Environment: real
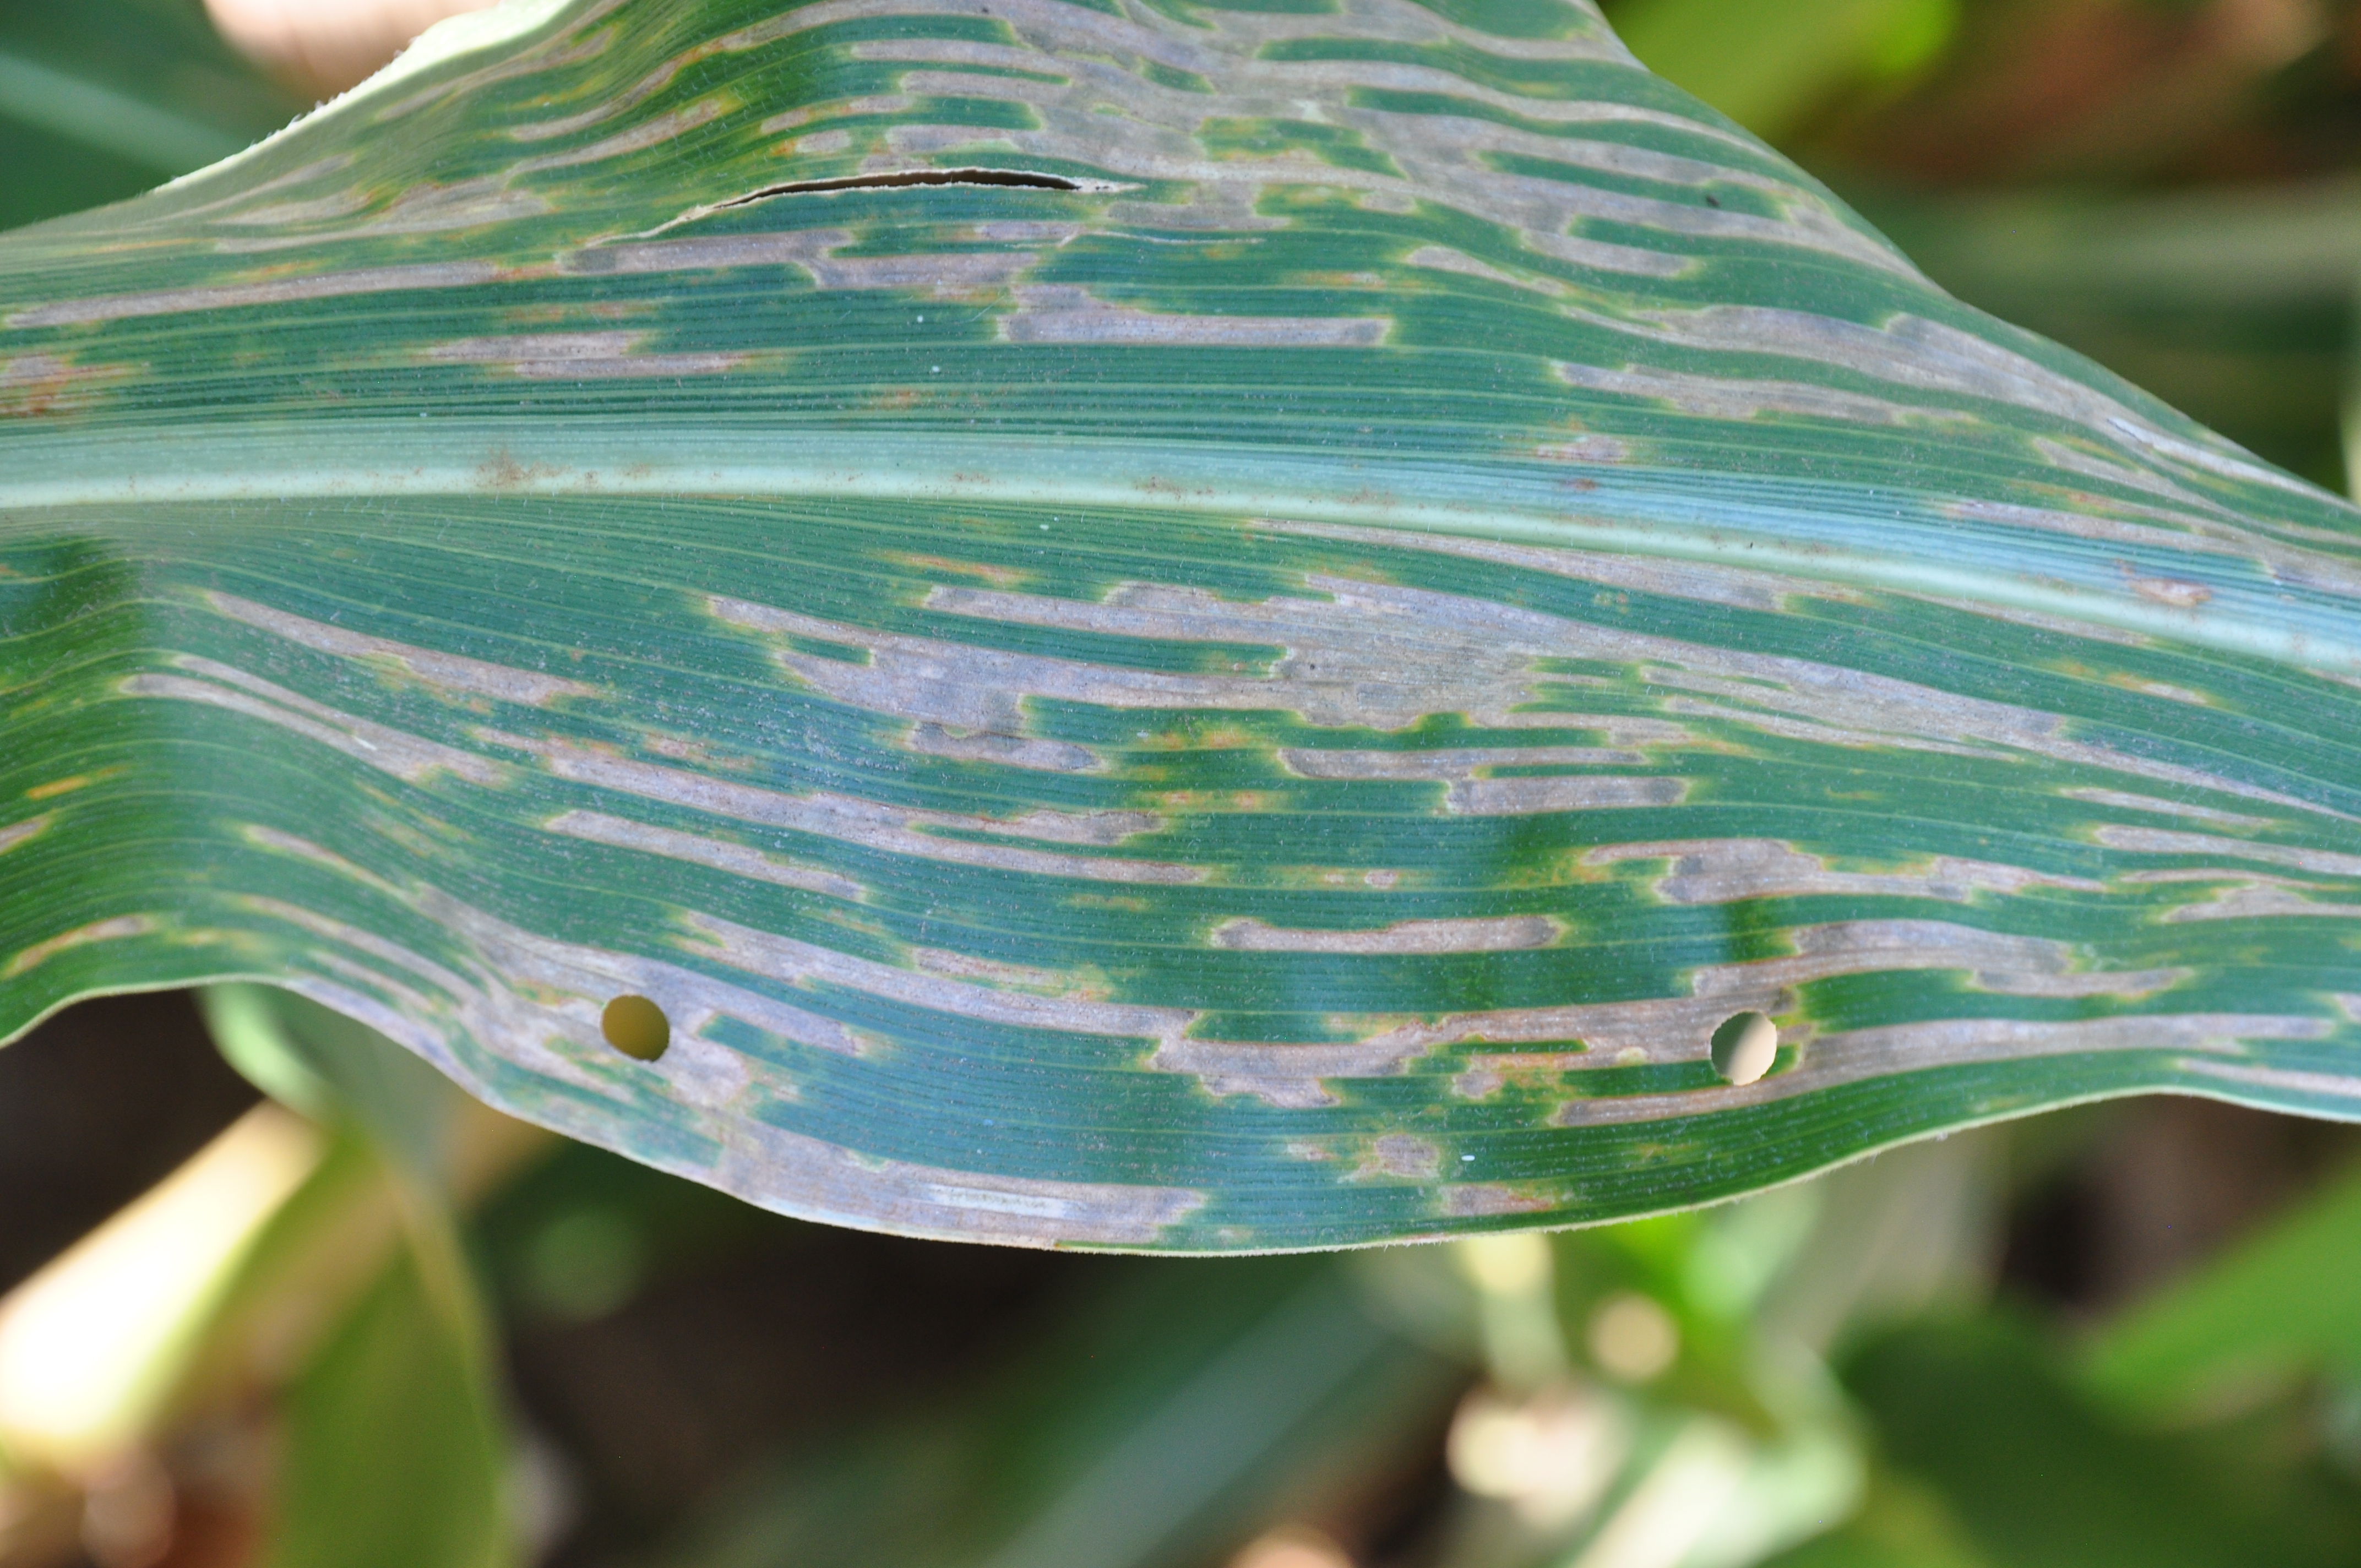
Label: gray_leaf_spot